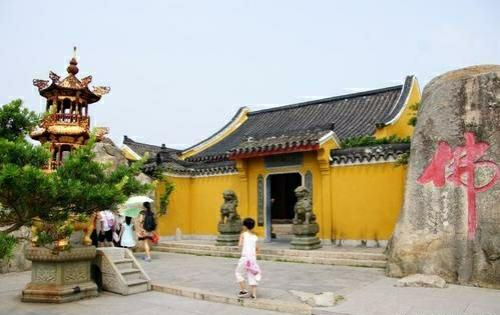
地标名称：释门寺
所在城市：厦门市·湖里区